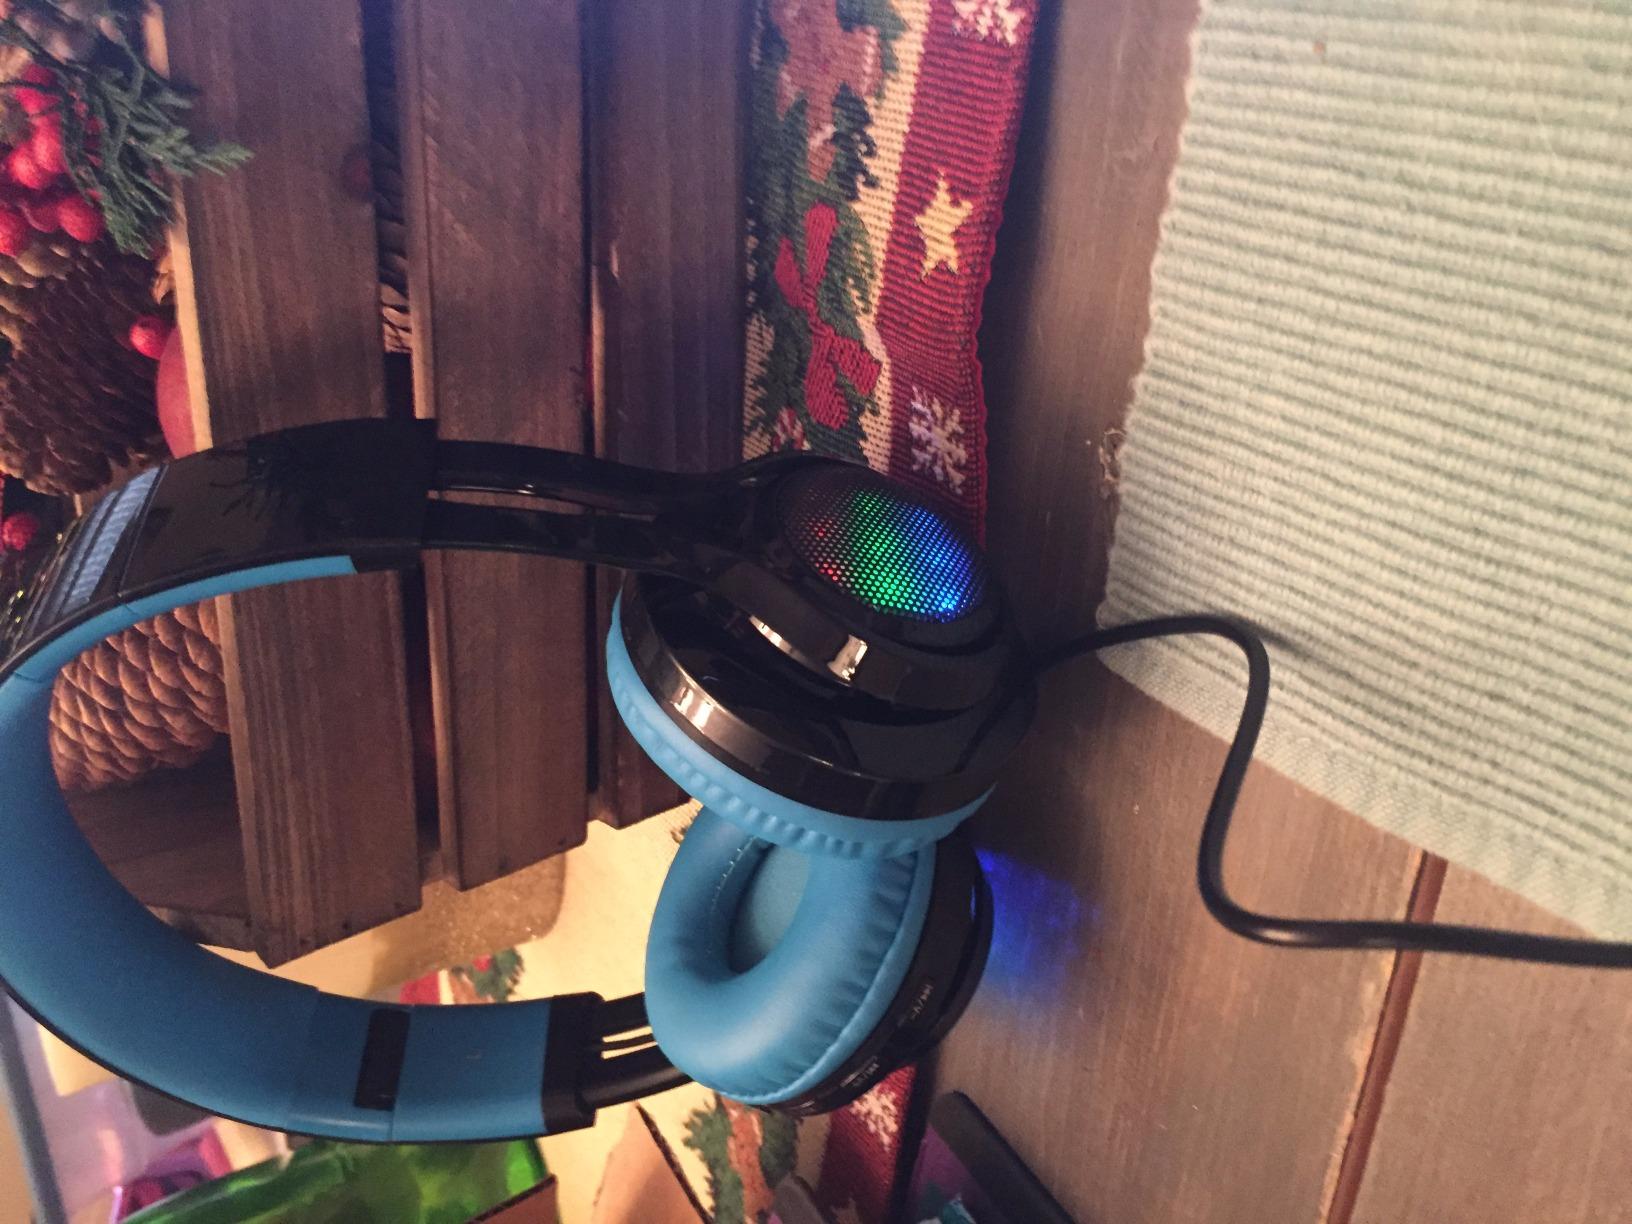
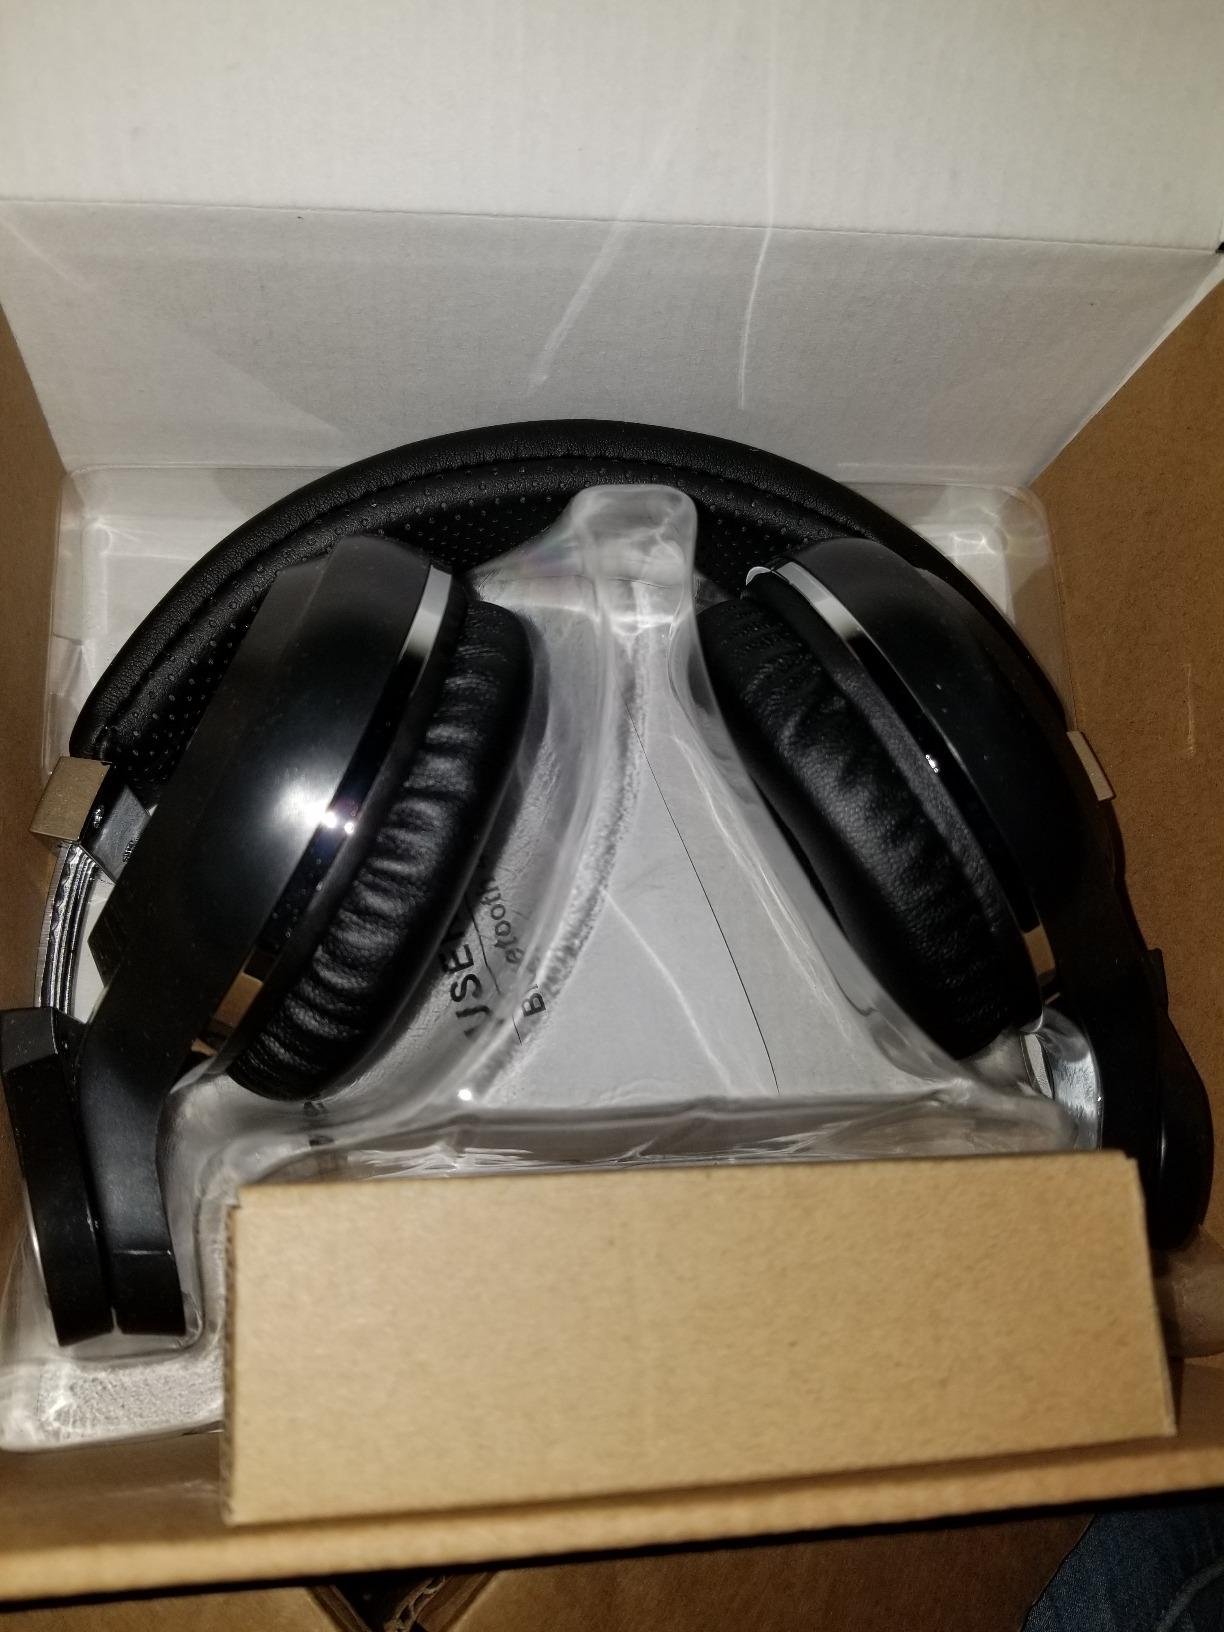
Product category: headphones
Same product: no